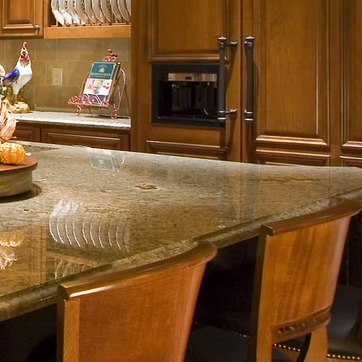
Material: polishedstone